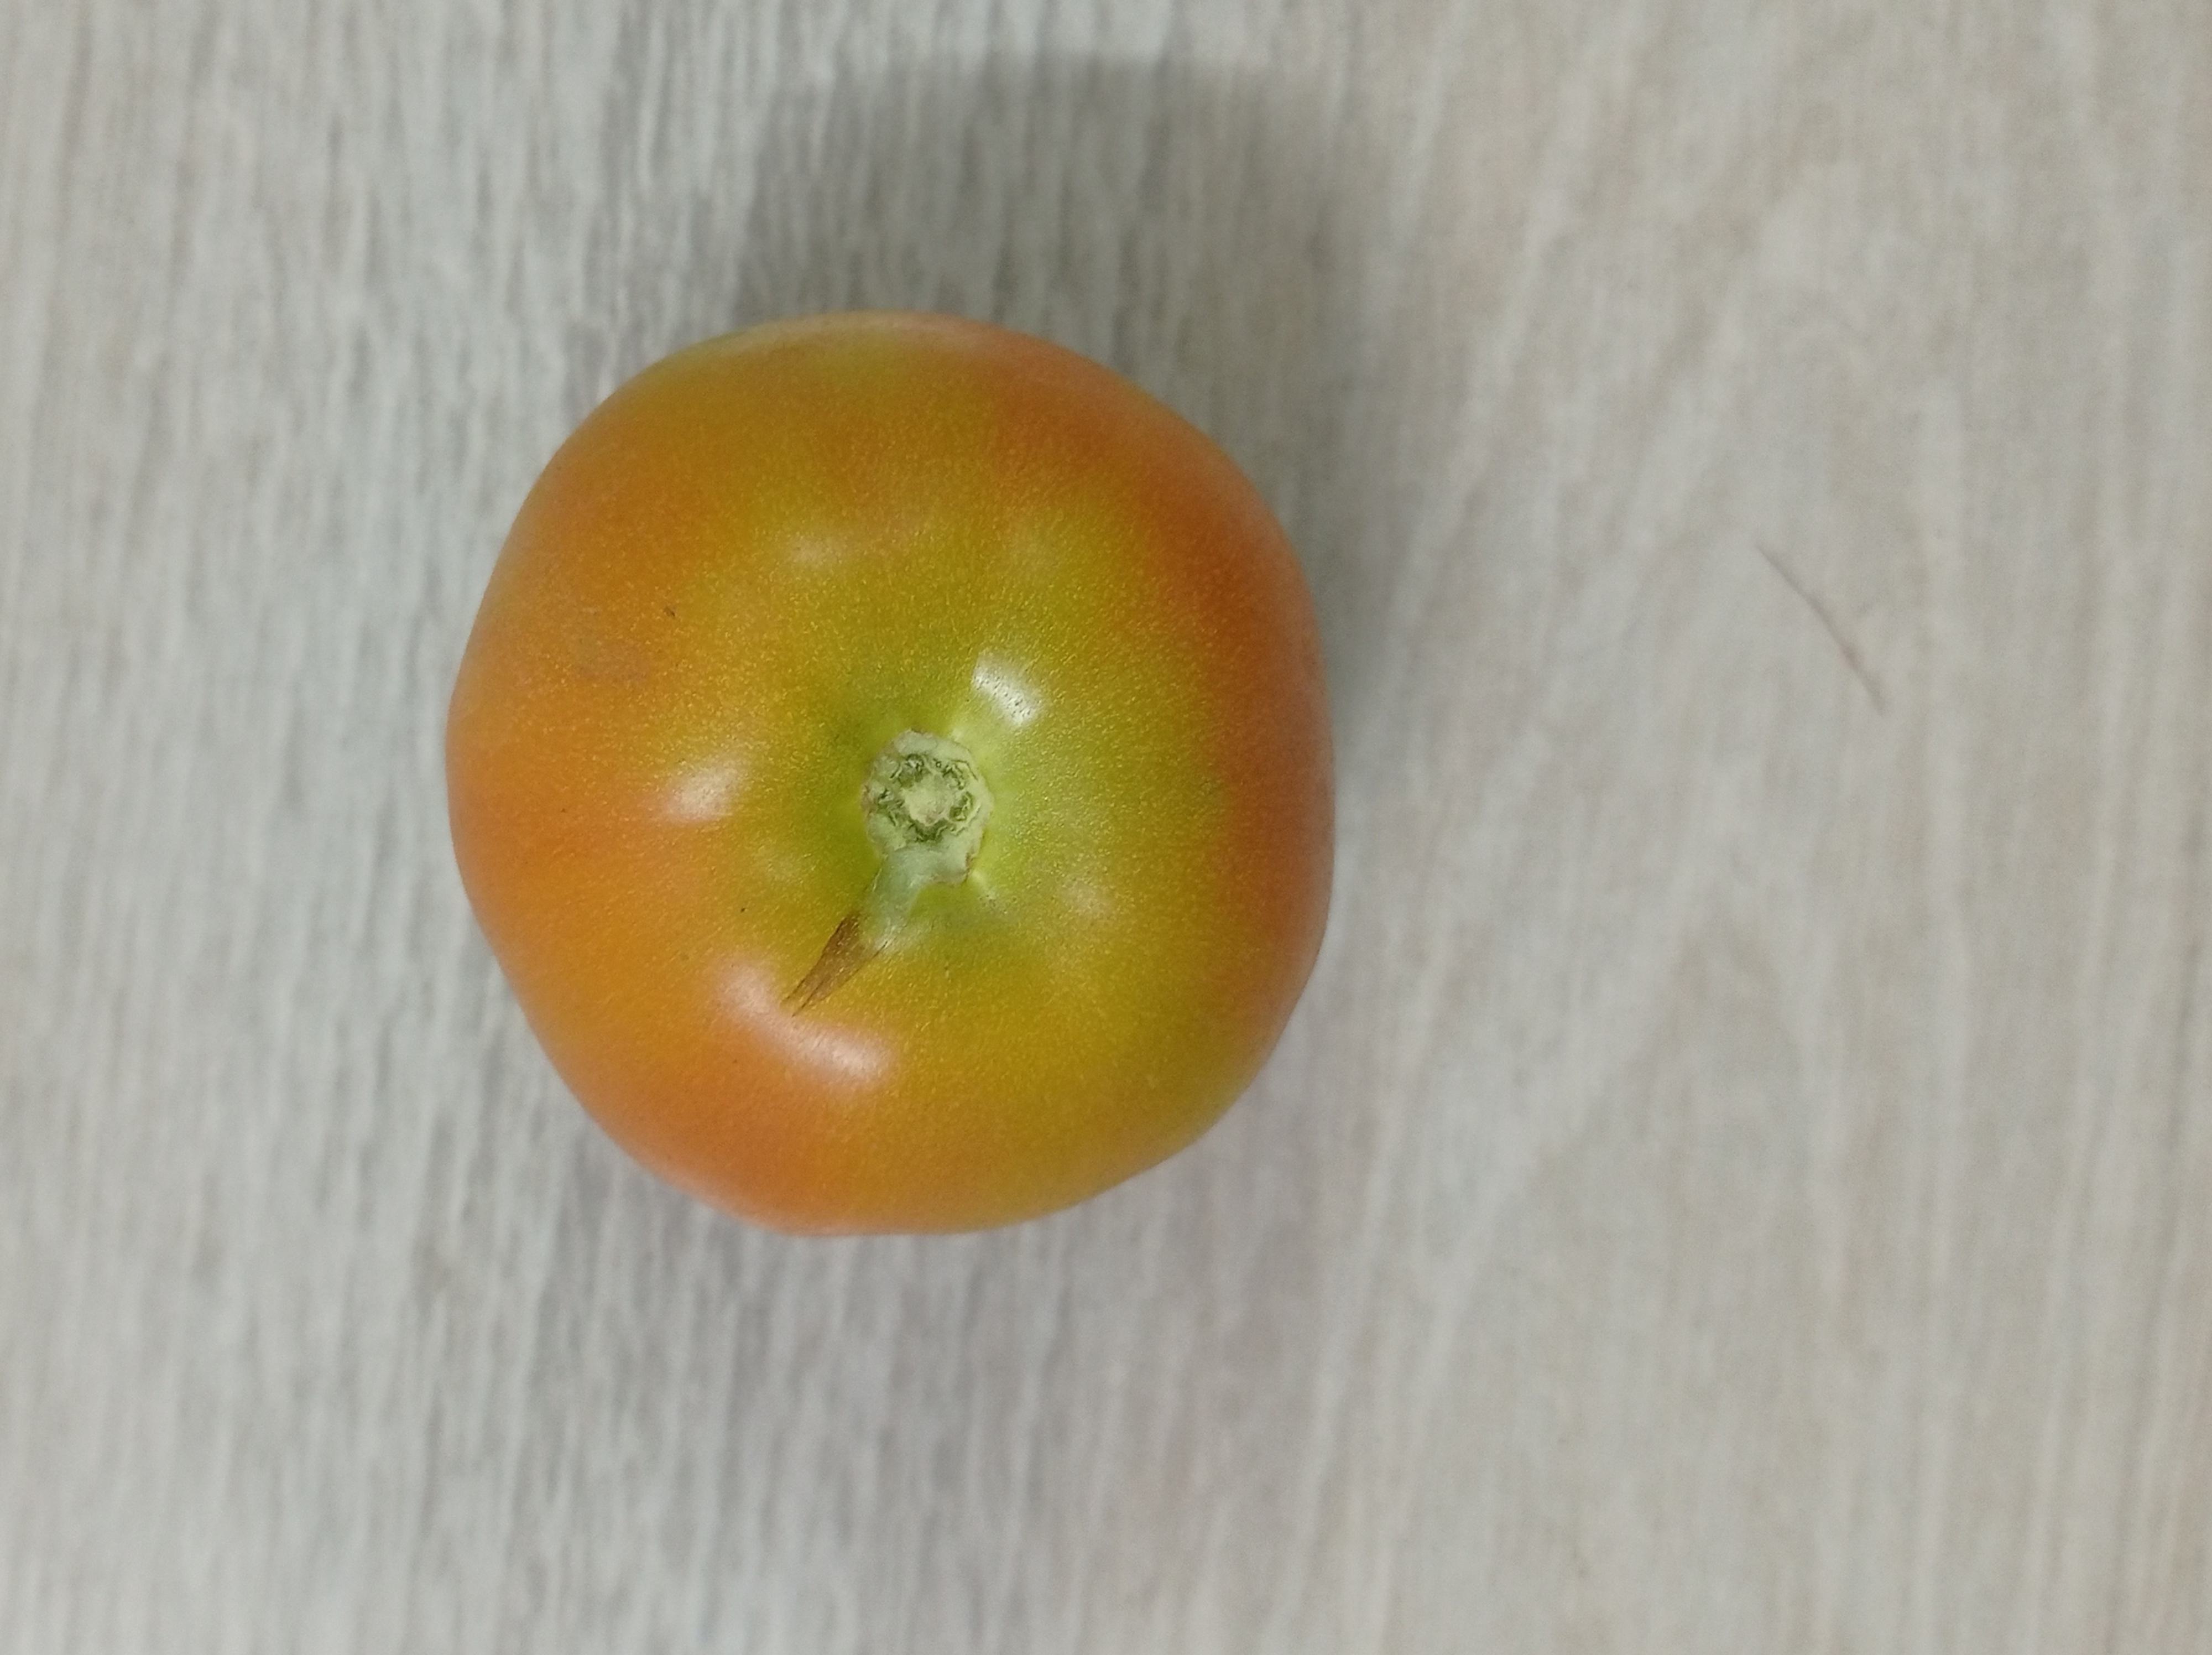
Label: Fresh